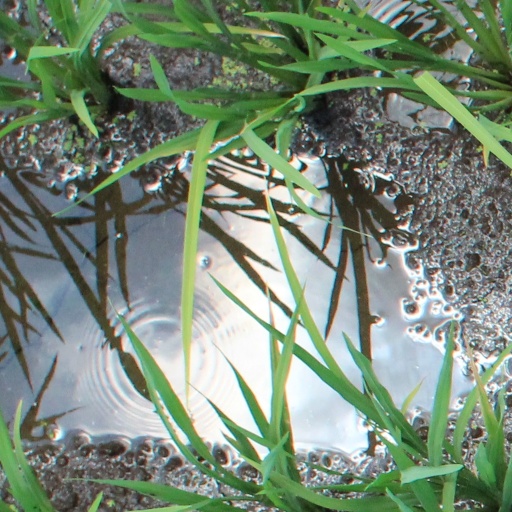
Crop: rice